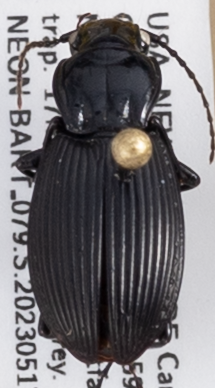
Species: Pterostichus lachrymosus
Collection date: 2023-05-17
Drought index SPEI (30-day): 1.706
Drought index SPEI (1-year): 0.146
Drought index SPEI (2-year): -0.232